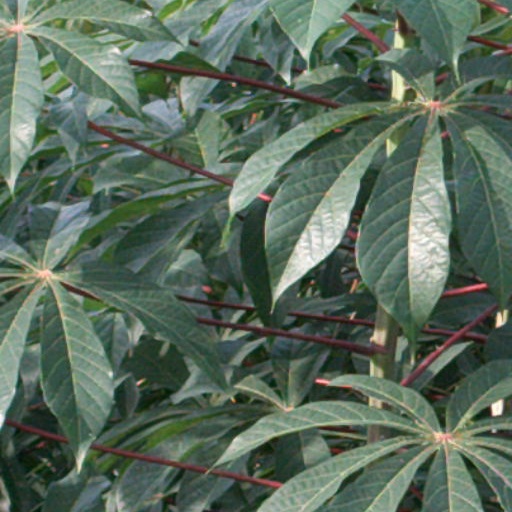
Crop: cassava